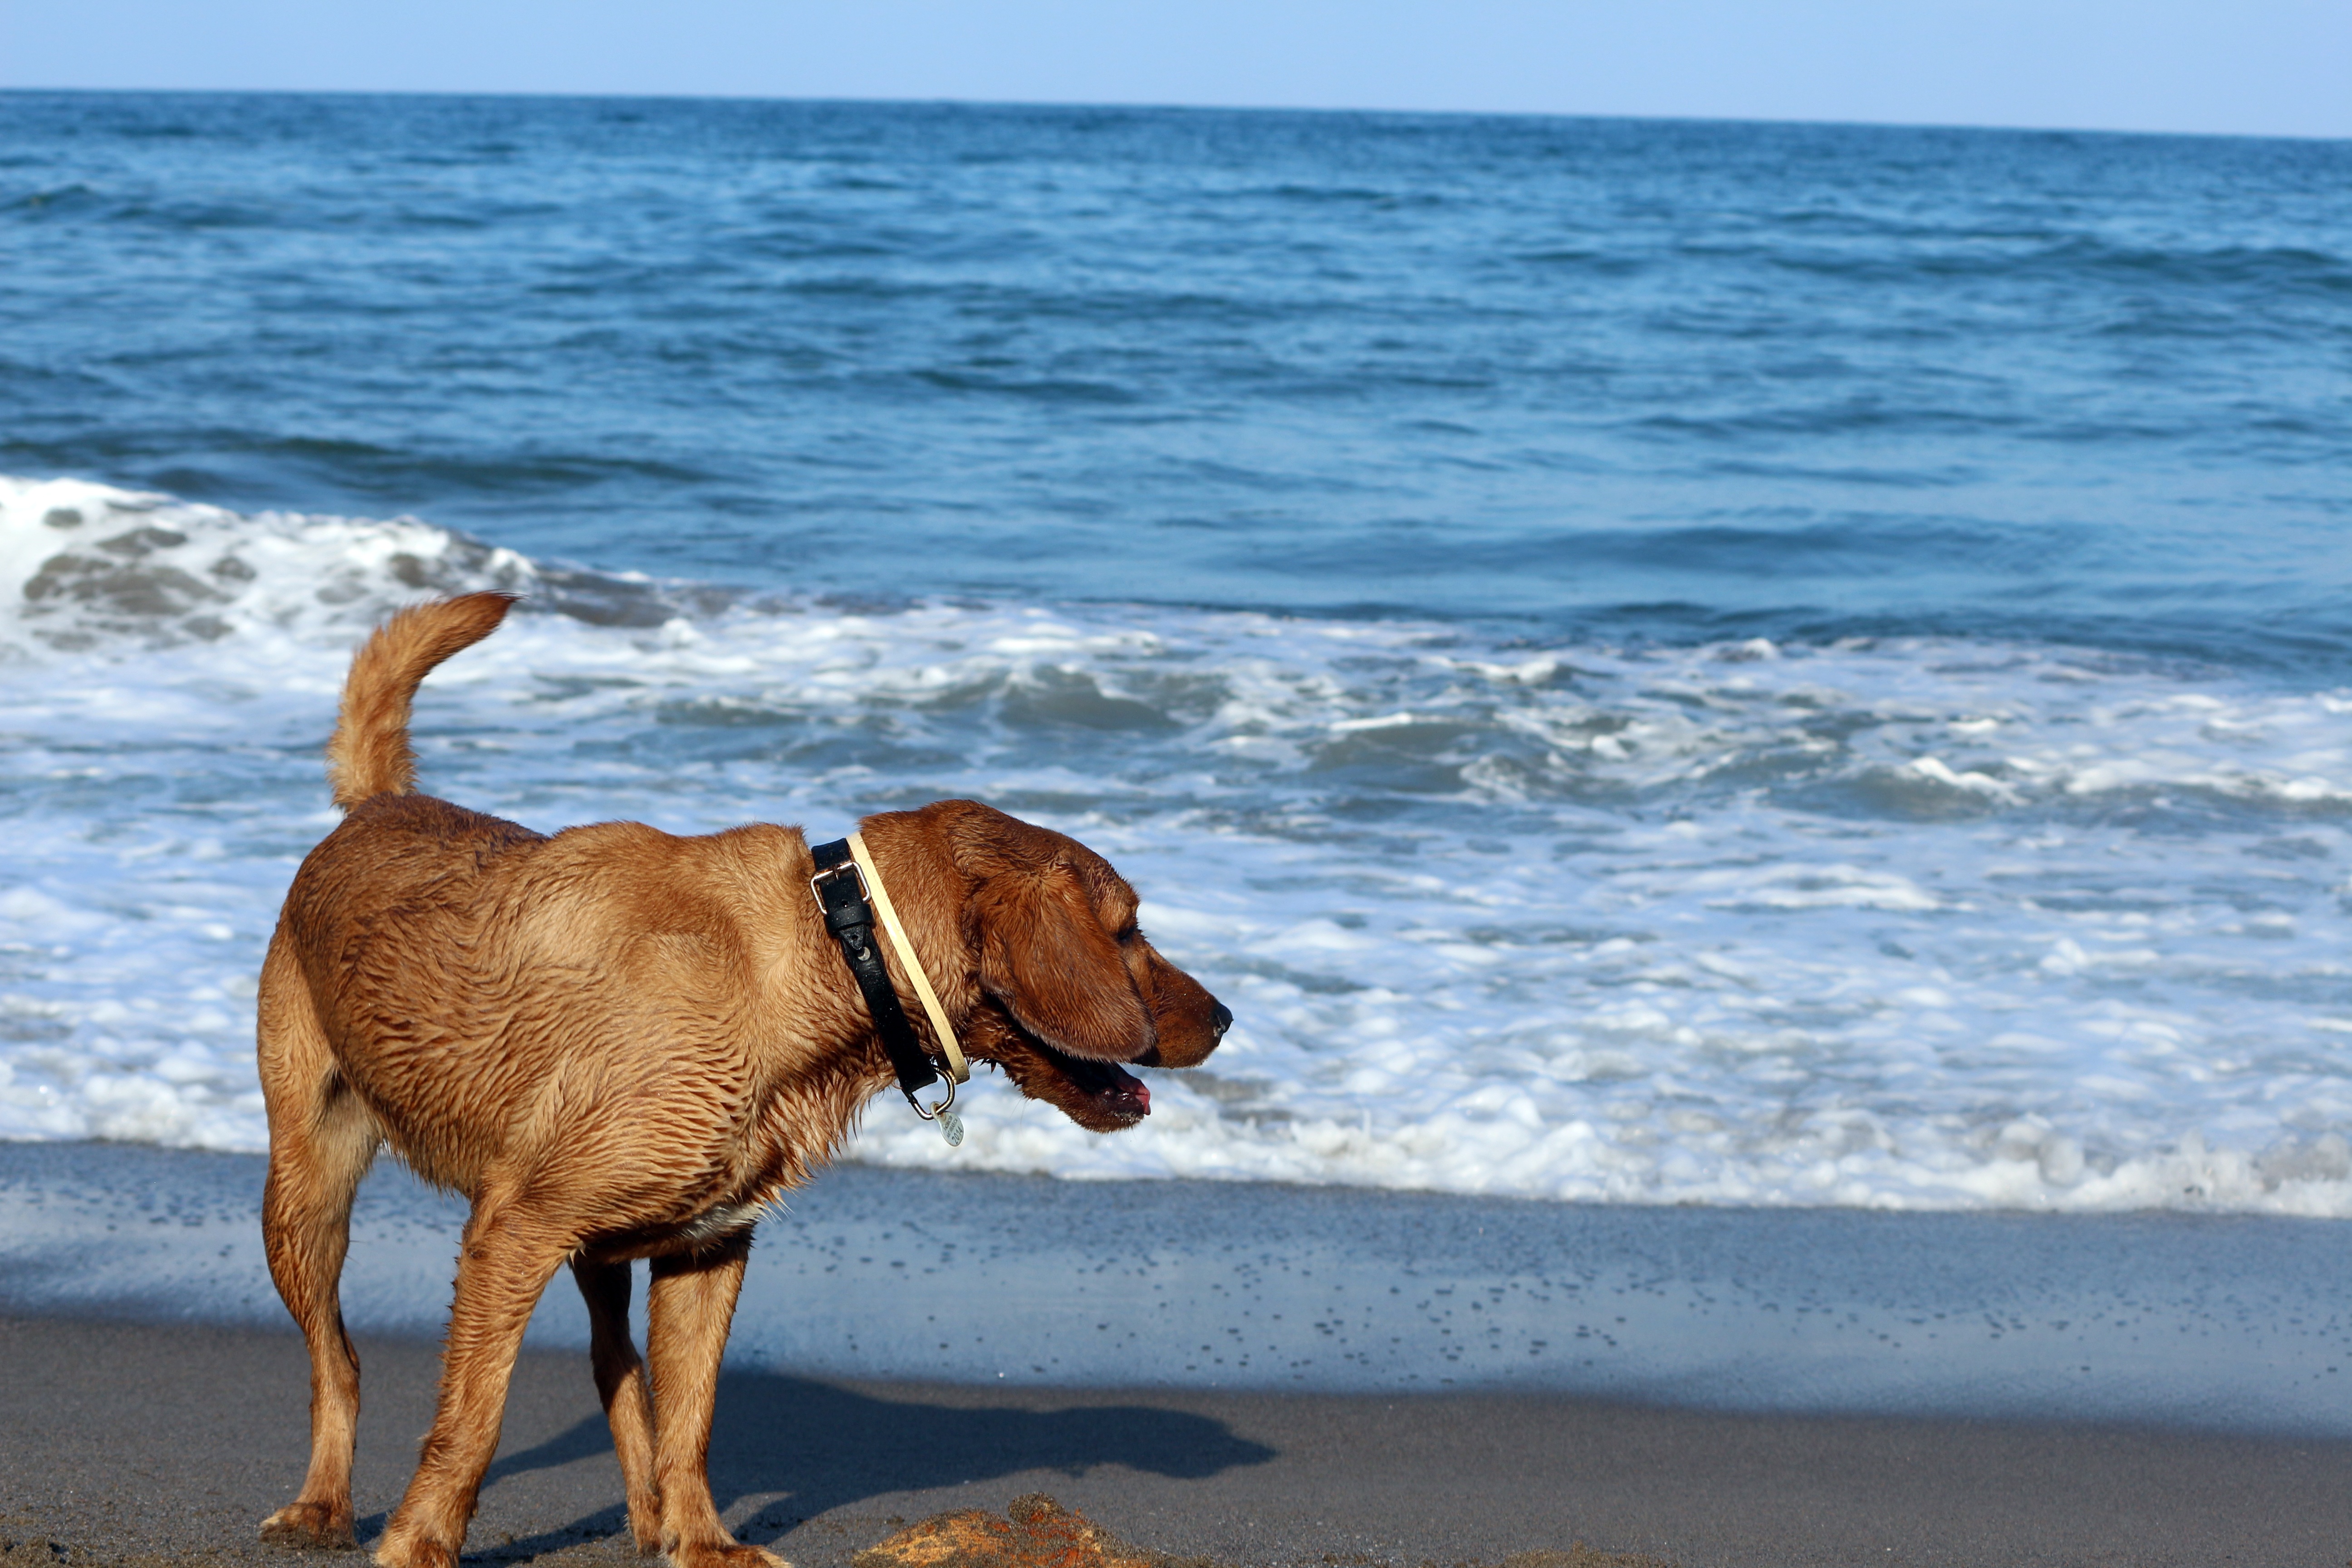
beach, sea, coast, sand, ocean, shore, wet, dog, animal, pet, mammal, swimming, golden retriever, vertebrate, labrador retriever, dog like mammal